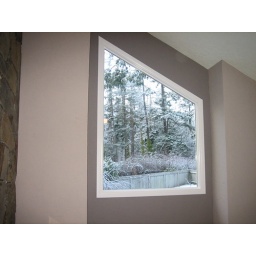
My favorite window in the house (dining room).